Epistula ad Carpianum

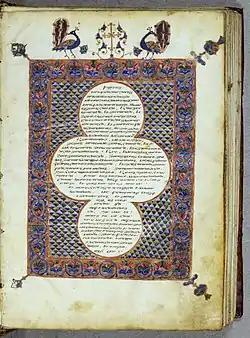
Letter of Eusebius to Carpianus, Armenian manuscript 1193. Walters Art Museum

The copy of this letter appears with the canon tables on the opening folios of many Greek Gospel manuscripts (e.g. 021, 65, 108, 109, 112, 113, 114, 117, etc.). The epistle is also given in modern editions of Greek New Testament.